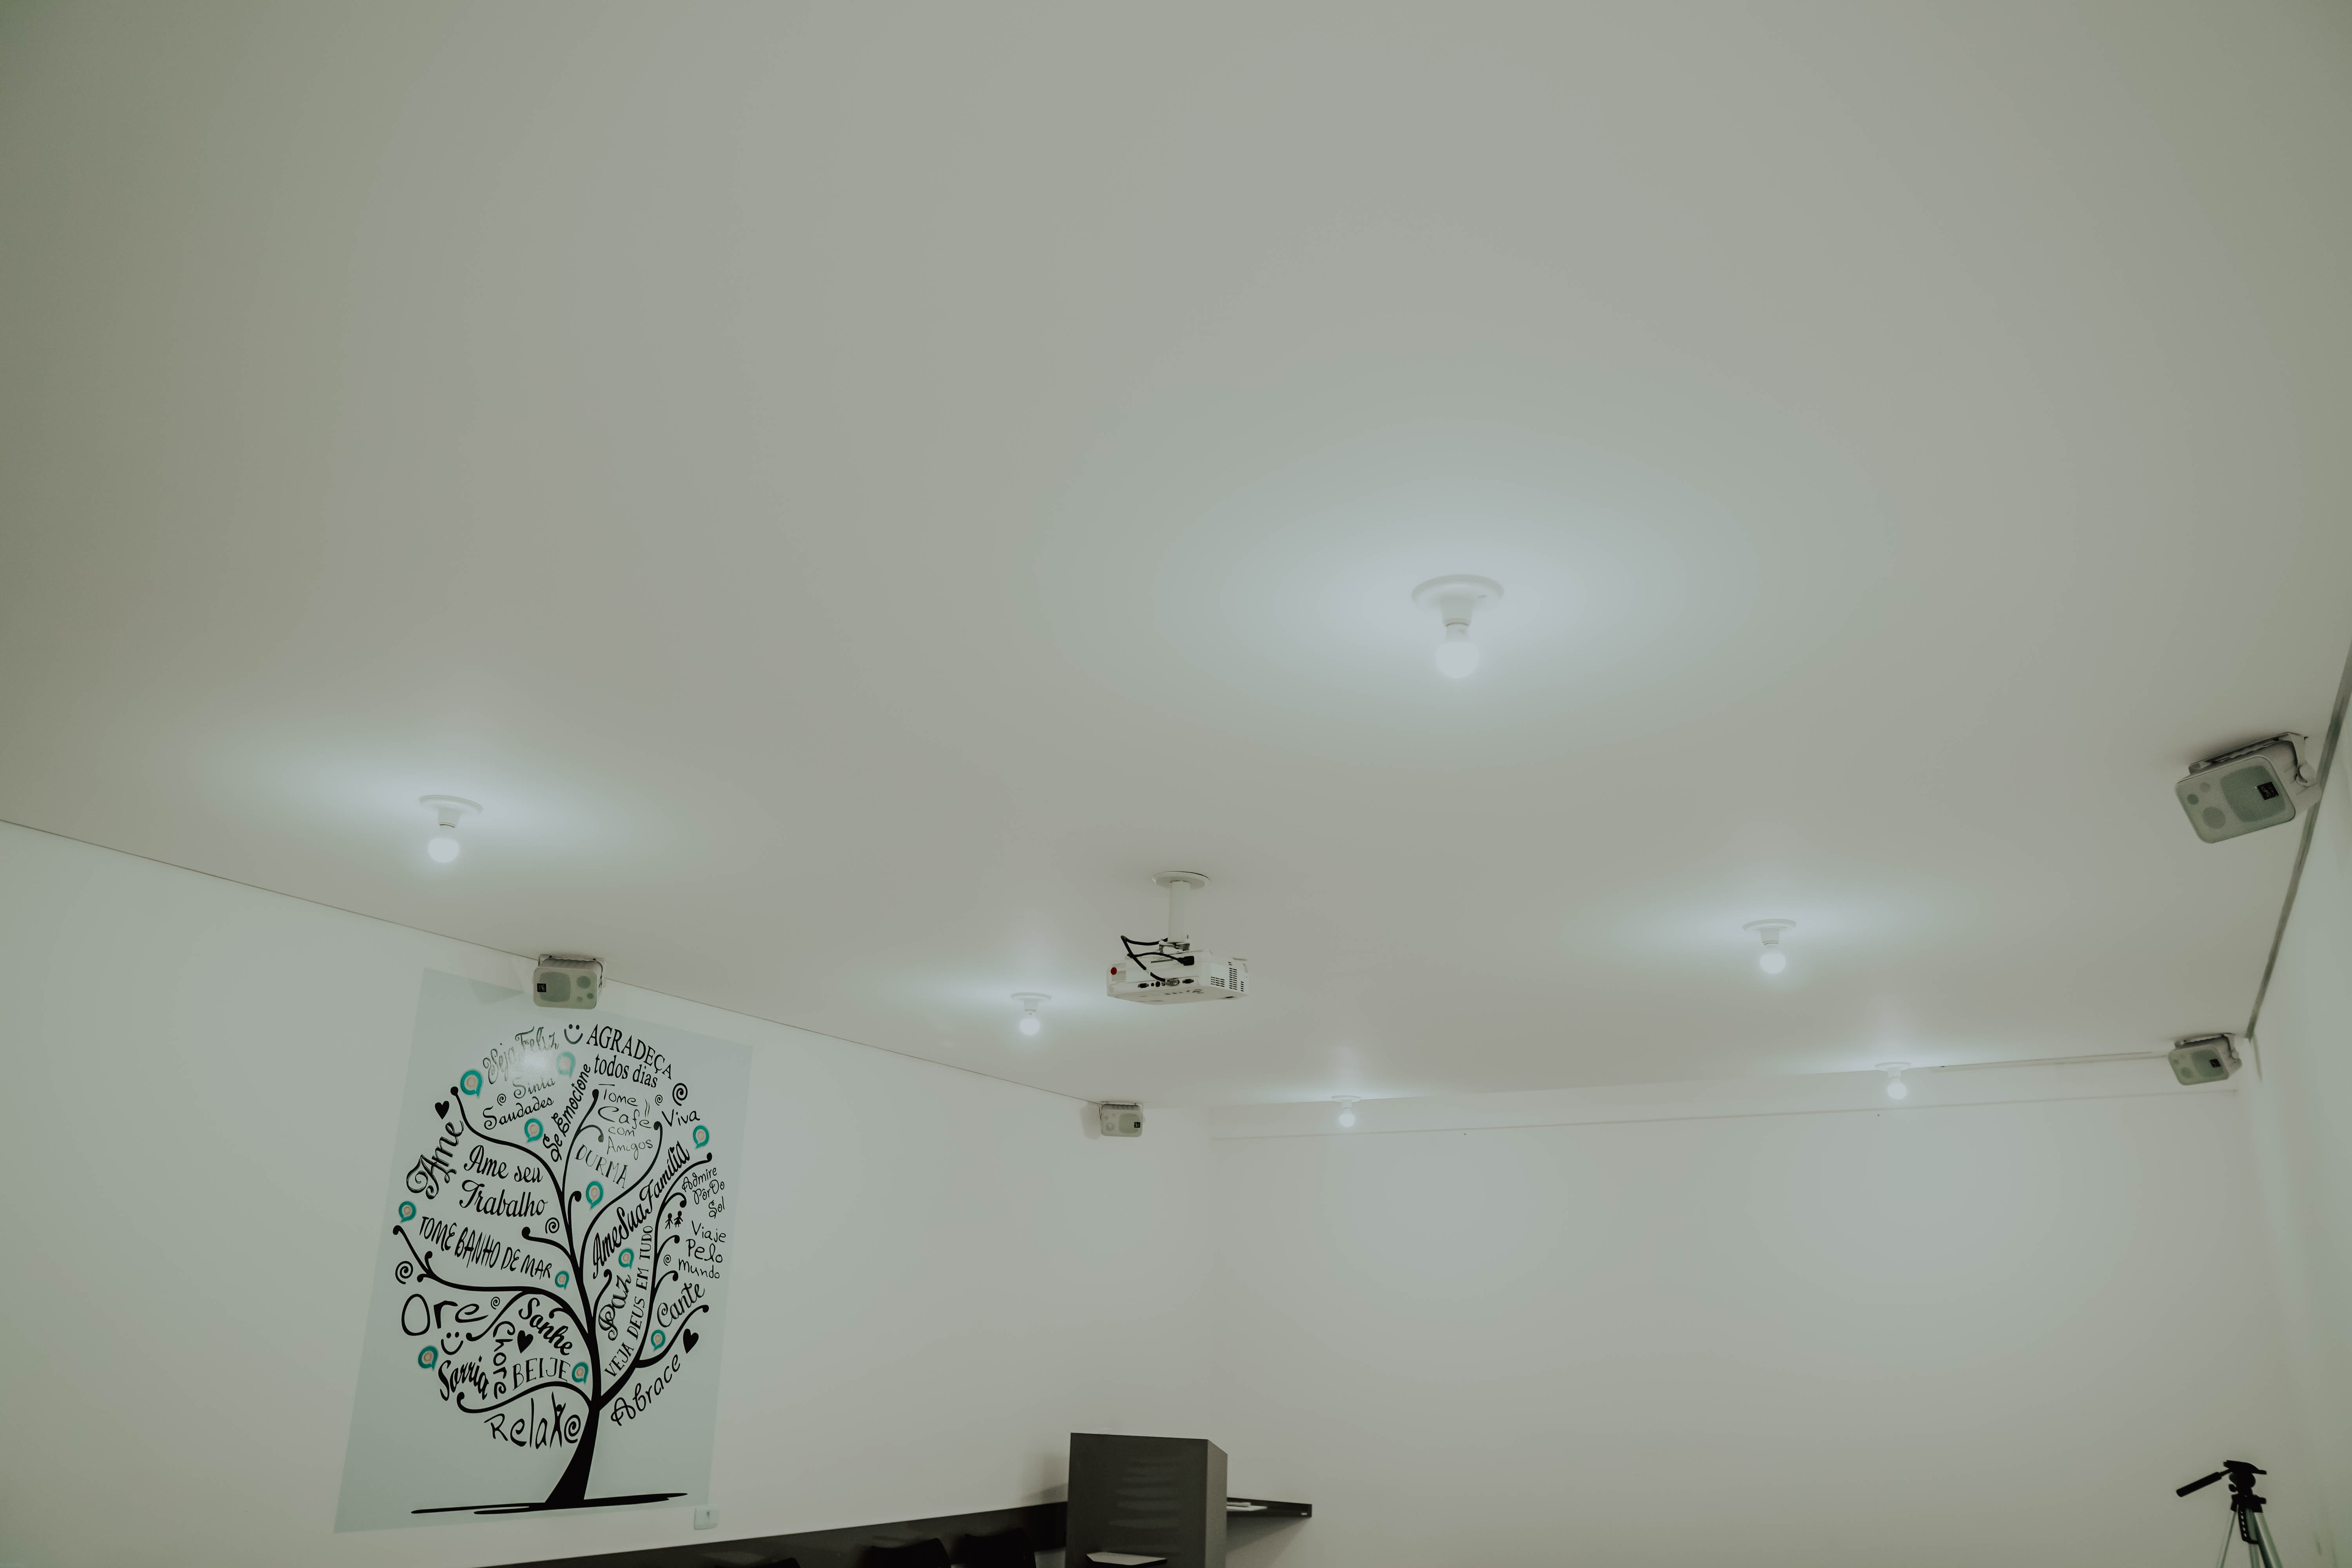
drywall, plaster, lining, ceiling, wall, lighting, room, line, light fixture, floor, architecture, molding, interior design, glass, house, concrete, art